Damjan Zlatnar

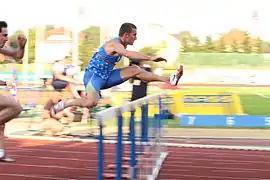
Damjan Zlatnar in 2007

Damjan Zlatnar (born 16 December 1977 in Ljubljana) is a Slovenian-born Serbian former athlete who specialized in the 110 metre hurdles and bobsledder.